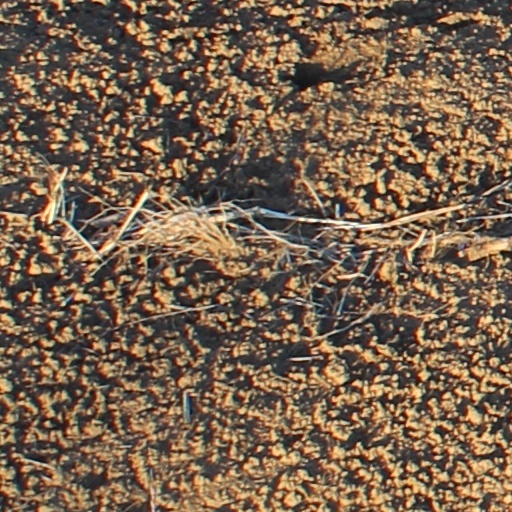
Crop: wheat